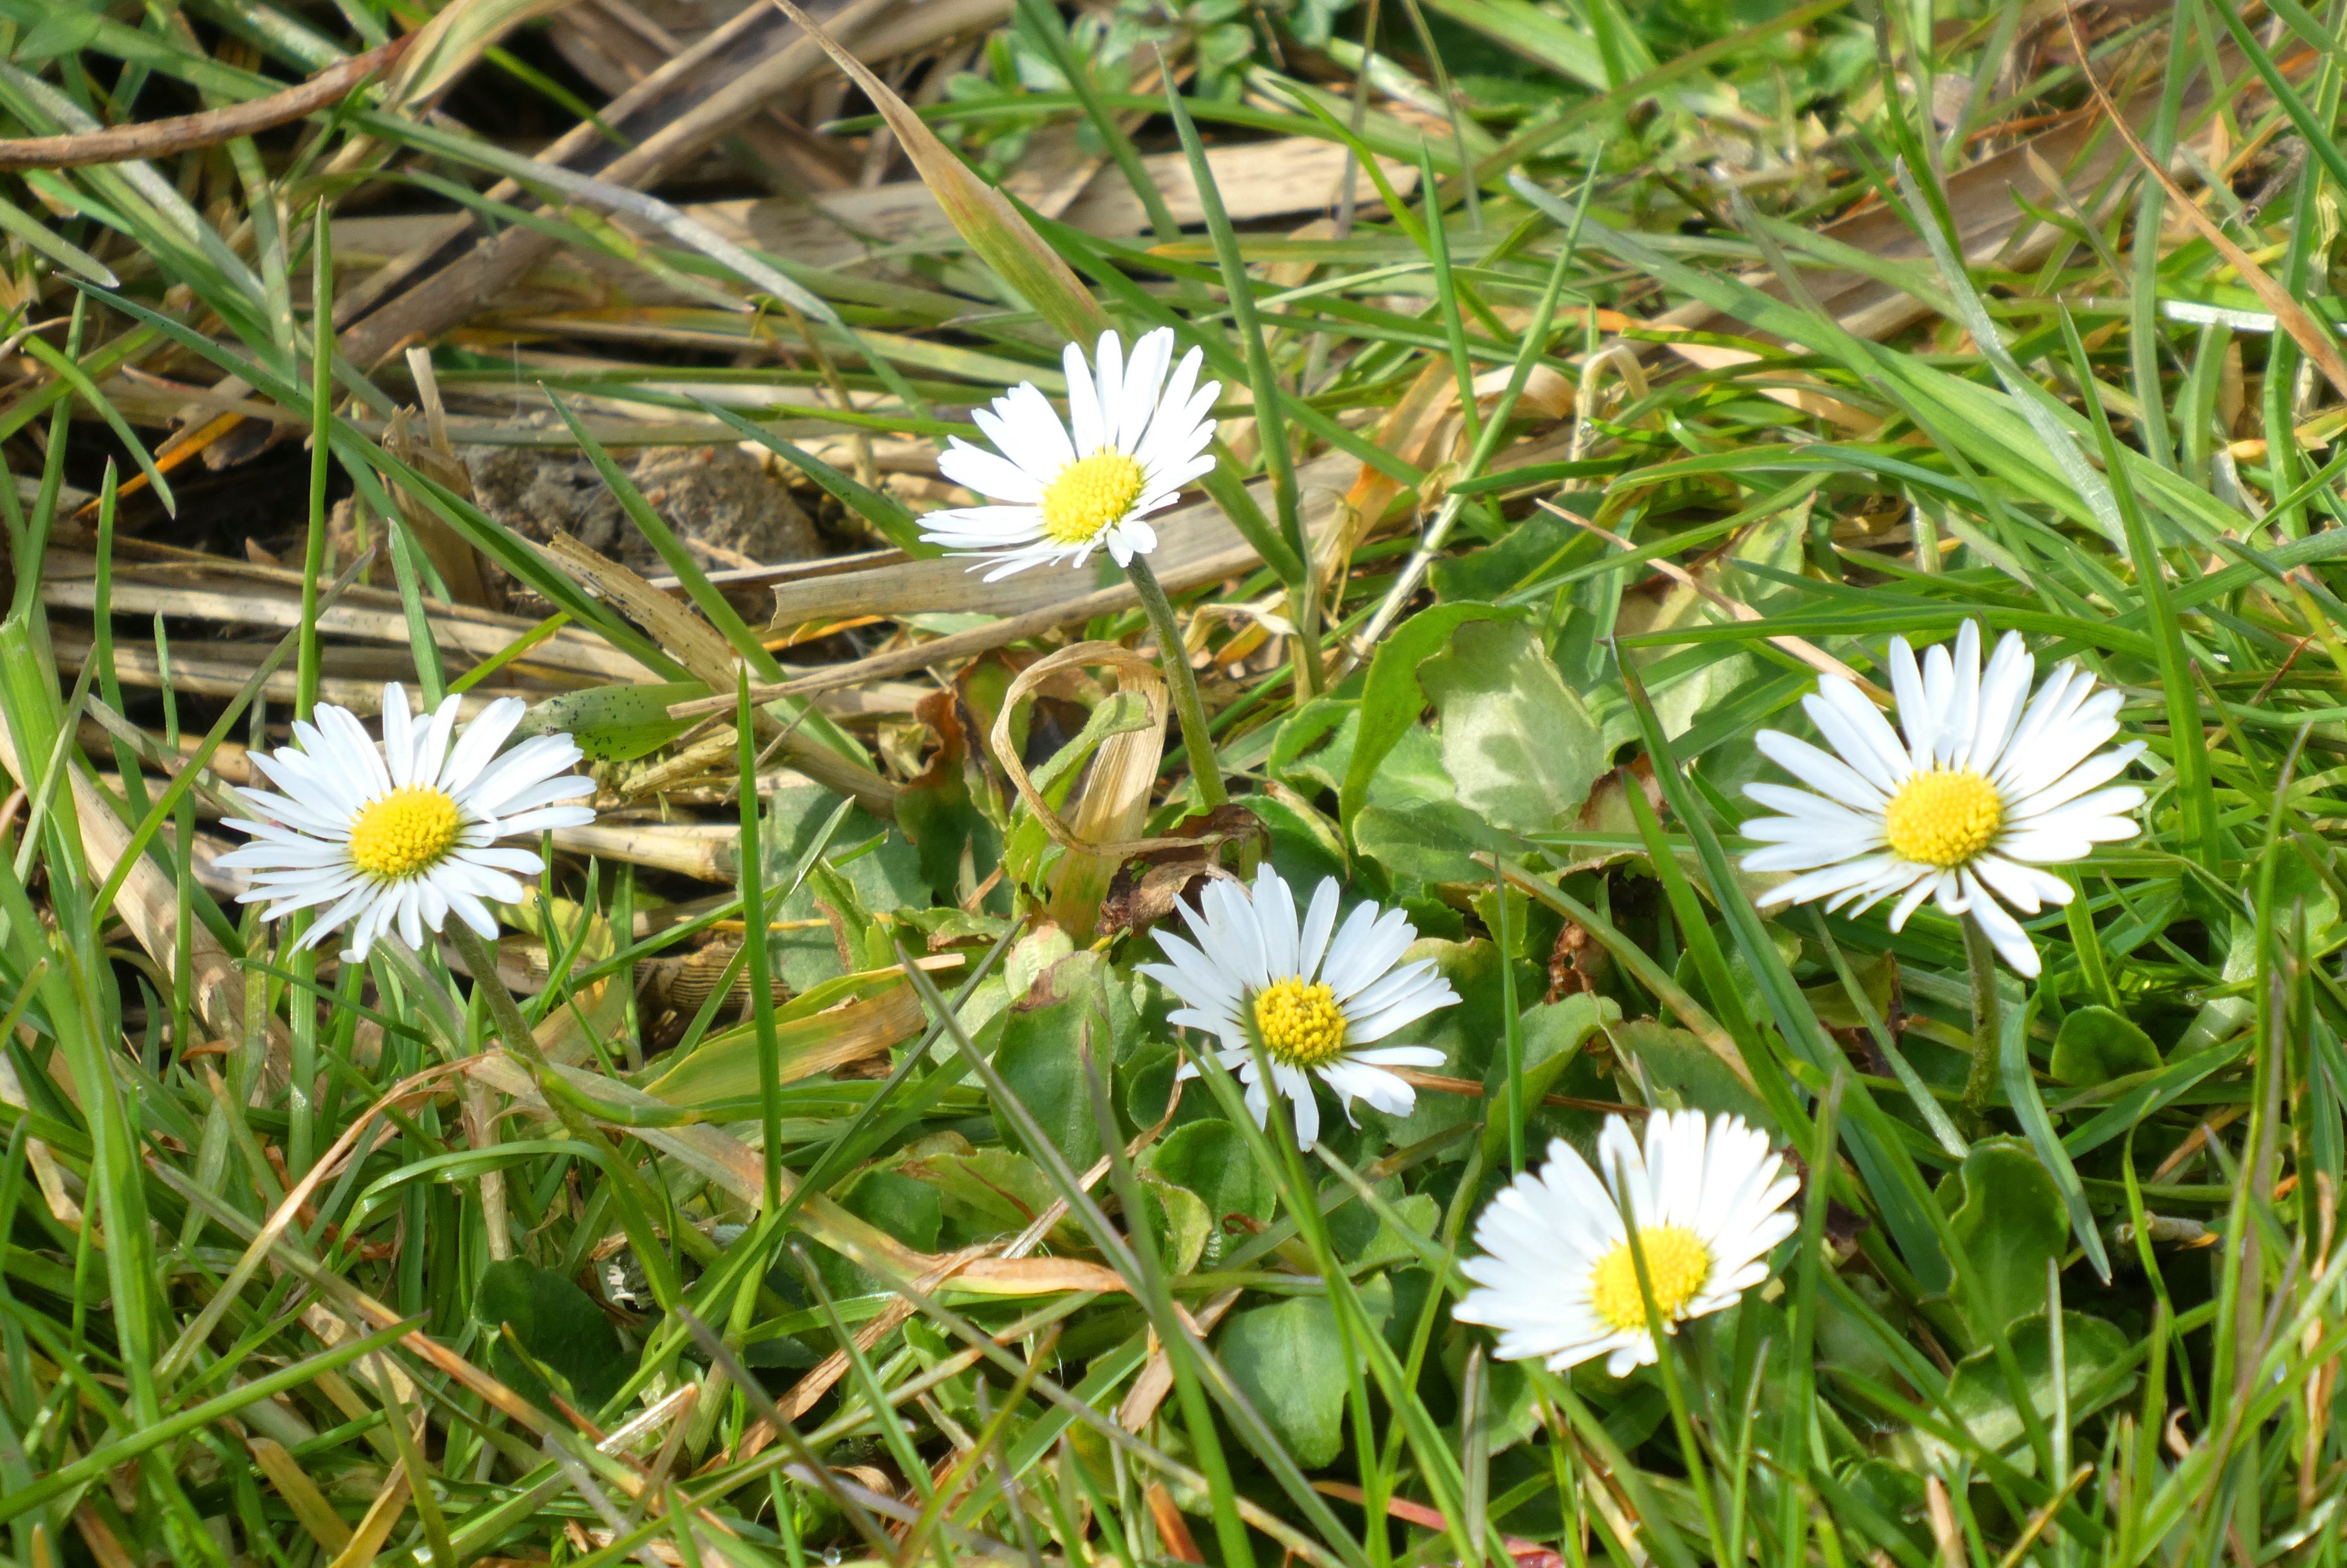
flower, daisy, flowering plant, heath aster, plant, oxeye daisy, marguerite daisy, chamomile, sea aster, daisy family, spanish daisy, petal, wildflower, grass, aster, chamaemelum nobile, mayweed, smooth aster, alpine aster, asterales, stitchwort, golden samphire, camomile, meadow